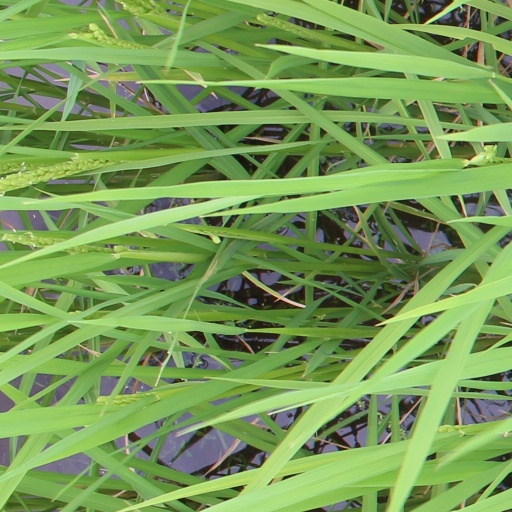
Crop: rice